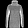
Label: Pullover